Opel Crossland

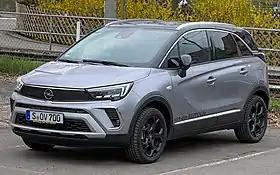
Opel Crossland (facelift)

The Opel Crossland is a subcompact crossover SUV (B-segment) marketed by Opel from 2017 to 2024. It was also marketed as the Vauxhall Crossland in the United Kingdom, officially unveiled to the media in January 2017. The car was officially shown at the Geneva Motor Show in March 2017, and was originally known as the Opel and Vauxhall Crossland X. It went on sale in the summer of 2017. At the same time, the Opel Meriva was discontinued, as demand for crossovers and SUVs in the B-segment is continually growing at the expense of compact MPVs.